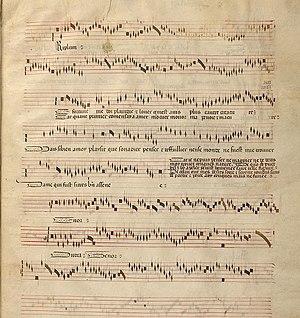
Codex Chantilly
Polyphonic Music of the Fourteenth Century est un ouvrage constitué de 24 volumes, paru entre 1956 et 1991 aux Éditions de l'Oiseau-Lyre, qui présente en notation moderne le répertoire complet de la musique polyphonique du XIVᵉ siècle, soit plus de 2 000 pièces.